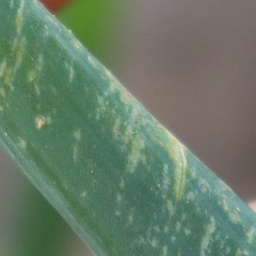
Label: Iris yellow virus